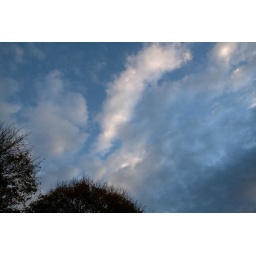
morning clouds over my house